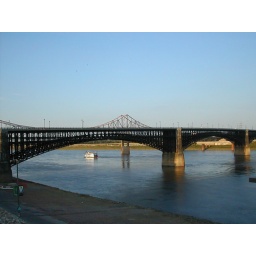
light rail now runs across the oldest railroad bridge across the Mississippi River, in St. Louis